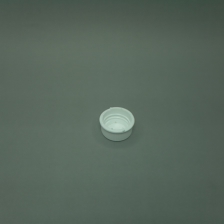
Color: white/transparent
Cap type: standard cap